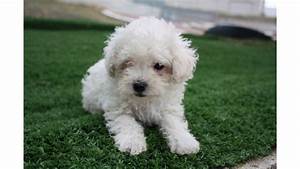
Label: dog